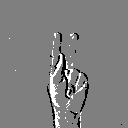
ASL letter: k